Baker Beach

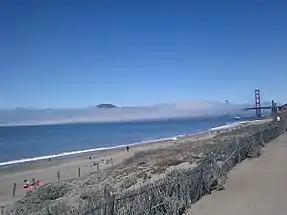
Baker Beach with fog rolling across the Golden Gate strait and bridge

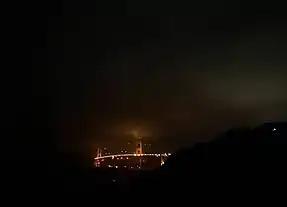
The Golden Gate Bridge viewed from Baker Beach at nighttime

Baker Beach is a public beach on the peninsula of San Francisco, California, United States. The beach lies on the shore of the Pacific Ocean in the West Side of the city. It is roughly a long, beginning just south of Golden Gate Point (where the Golden Gate Bridge connects with the peninsula), extending southward toward the Seacliff peninsula, the Palace of the Legion of Honor and the Sutro Baths. The northern section of Baker Beach is "frequented by clothing-optional sunbathers," and as such it is considered a nude beach.